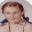
Label: girl